Prawn roll
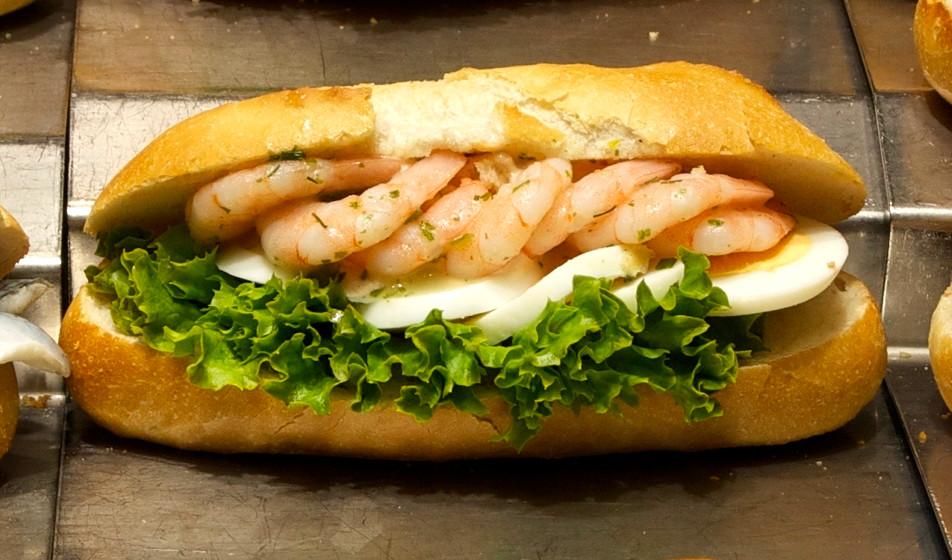
Also known as:
id - Indonesian: Roti gulung udang
Category: bread (sandwich)
Cuisine: Australian
Associated cuisines: Australian
Area: Australia
Countries: Australia
Region: Australia and New Zealand, , , ,
This dish is made using a soft white roll approximately 6 inches or 15 cm long, stuffed with a dozen or more peeled prawns, lettuce and remoulade, Thousand Island or cocktail-style sauce.